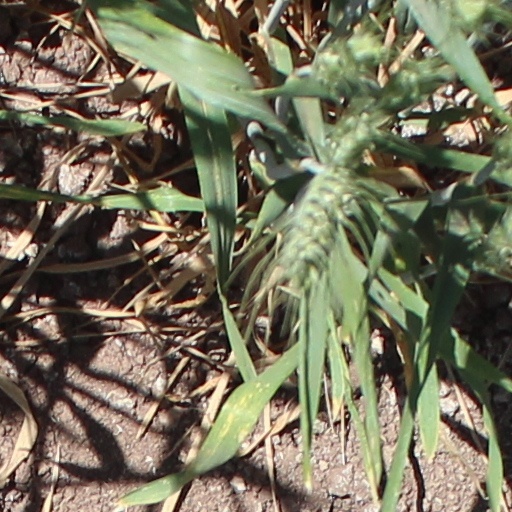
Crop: wheat